2011 Bahraini uprising

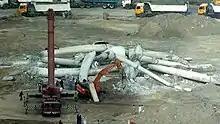
A cement column falling on a construction vehicle killing its driver during demolition process of Pearl Roundabout on 18 March

On 18 March, the Pearl Monument in the middle of the Pearl Roundabout was demolished on government orders and a worker died in process. The government said the demolition was in order to erase "bad memories" and "boost flow of traffic", but the site remained cordoned by security forces. Later in July 2017, it got reopened and renamed to . Security checkpoints set up throughout the country were used to beat and arrest those perceived to be anti-government, among them was Fadhila Mubarak arrested on 20 March due to listening to 'revolutionary' music. On 22 March, the General trade union supported by Al Wefaq suspended the general strike after it had announced extending it indefinitely two days previously. Meanwhile, over a thousand mourners took part in funeral of a woman killed in crackdown in Manama and human rights activists reported that night raids on dissent activists had continued.